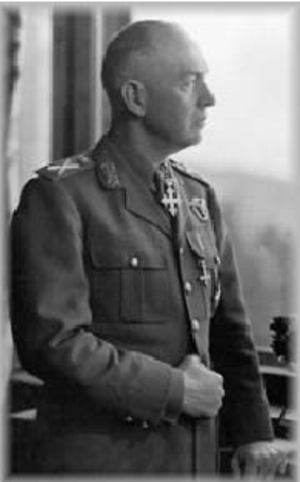
Le coup d'État roumain du 23 août 1944 est un épisode de la Seconde Guerre mondiale. Organisé par la résistance roumaine sous l'égide du roi Michel Iᵉʳ, il permet de renverser le dictateur Ion Antonescu, de mettre fin à la collaboration du royaume de Roumanie avec les forces de l'Axe et de faire entrer le pays dans le camp des Alliés. En effet, malgré l'avancée de l'Armée rouge sur le front de l'Est et son entrée en Roumanie en mars 1944, Ion Antonescu refusait de rompre son alliance avec le Troisième Reich.
Hélène de Grèce, princesse de Grèce et de Danemark puis reine mère de Roumanie, est née le 20 avril 1896 à Athènes, en Grèce, et morte le 28 novembre 1982 à Lausanne, en Suisse. Épouse malheureuse du futur Carol II de Roumanie, Hélène joue un certain rôle durant le second règne de son fils, le roi Michel Iᵉʳ, entre 1940 et 1947. Son action en faveur des Juifs roumains durant la Seconde Guerre mondiale lui vaut le titre posthume de Juste parmi les nations en 1993.
Liste des Premiers ministres roumains depuis l'unification de la Moldavie et de la Valachie par Alexandru Ioan Cuza. Le chef du gouvernement portait le titre de président du Conseil des ministres jusqu'en 1947.